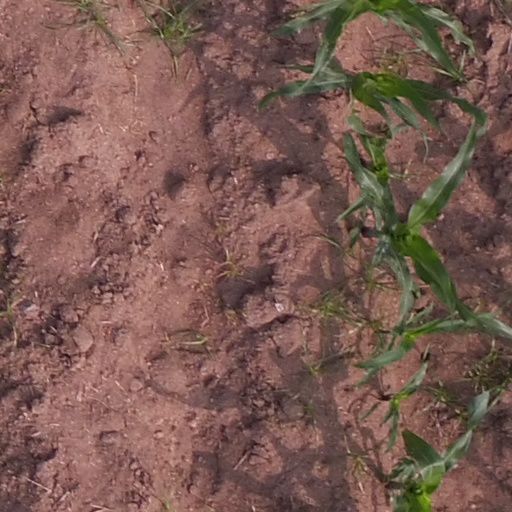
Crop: maize; corn